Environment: real
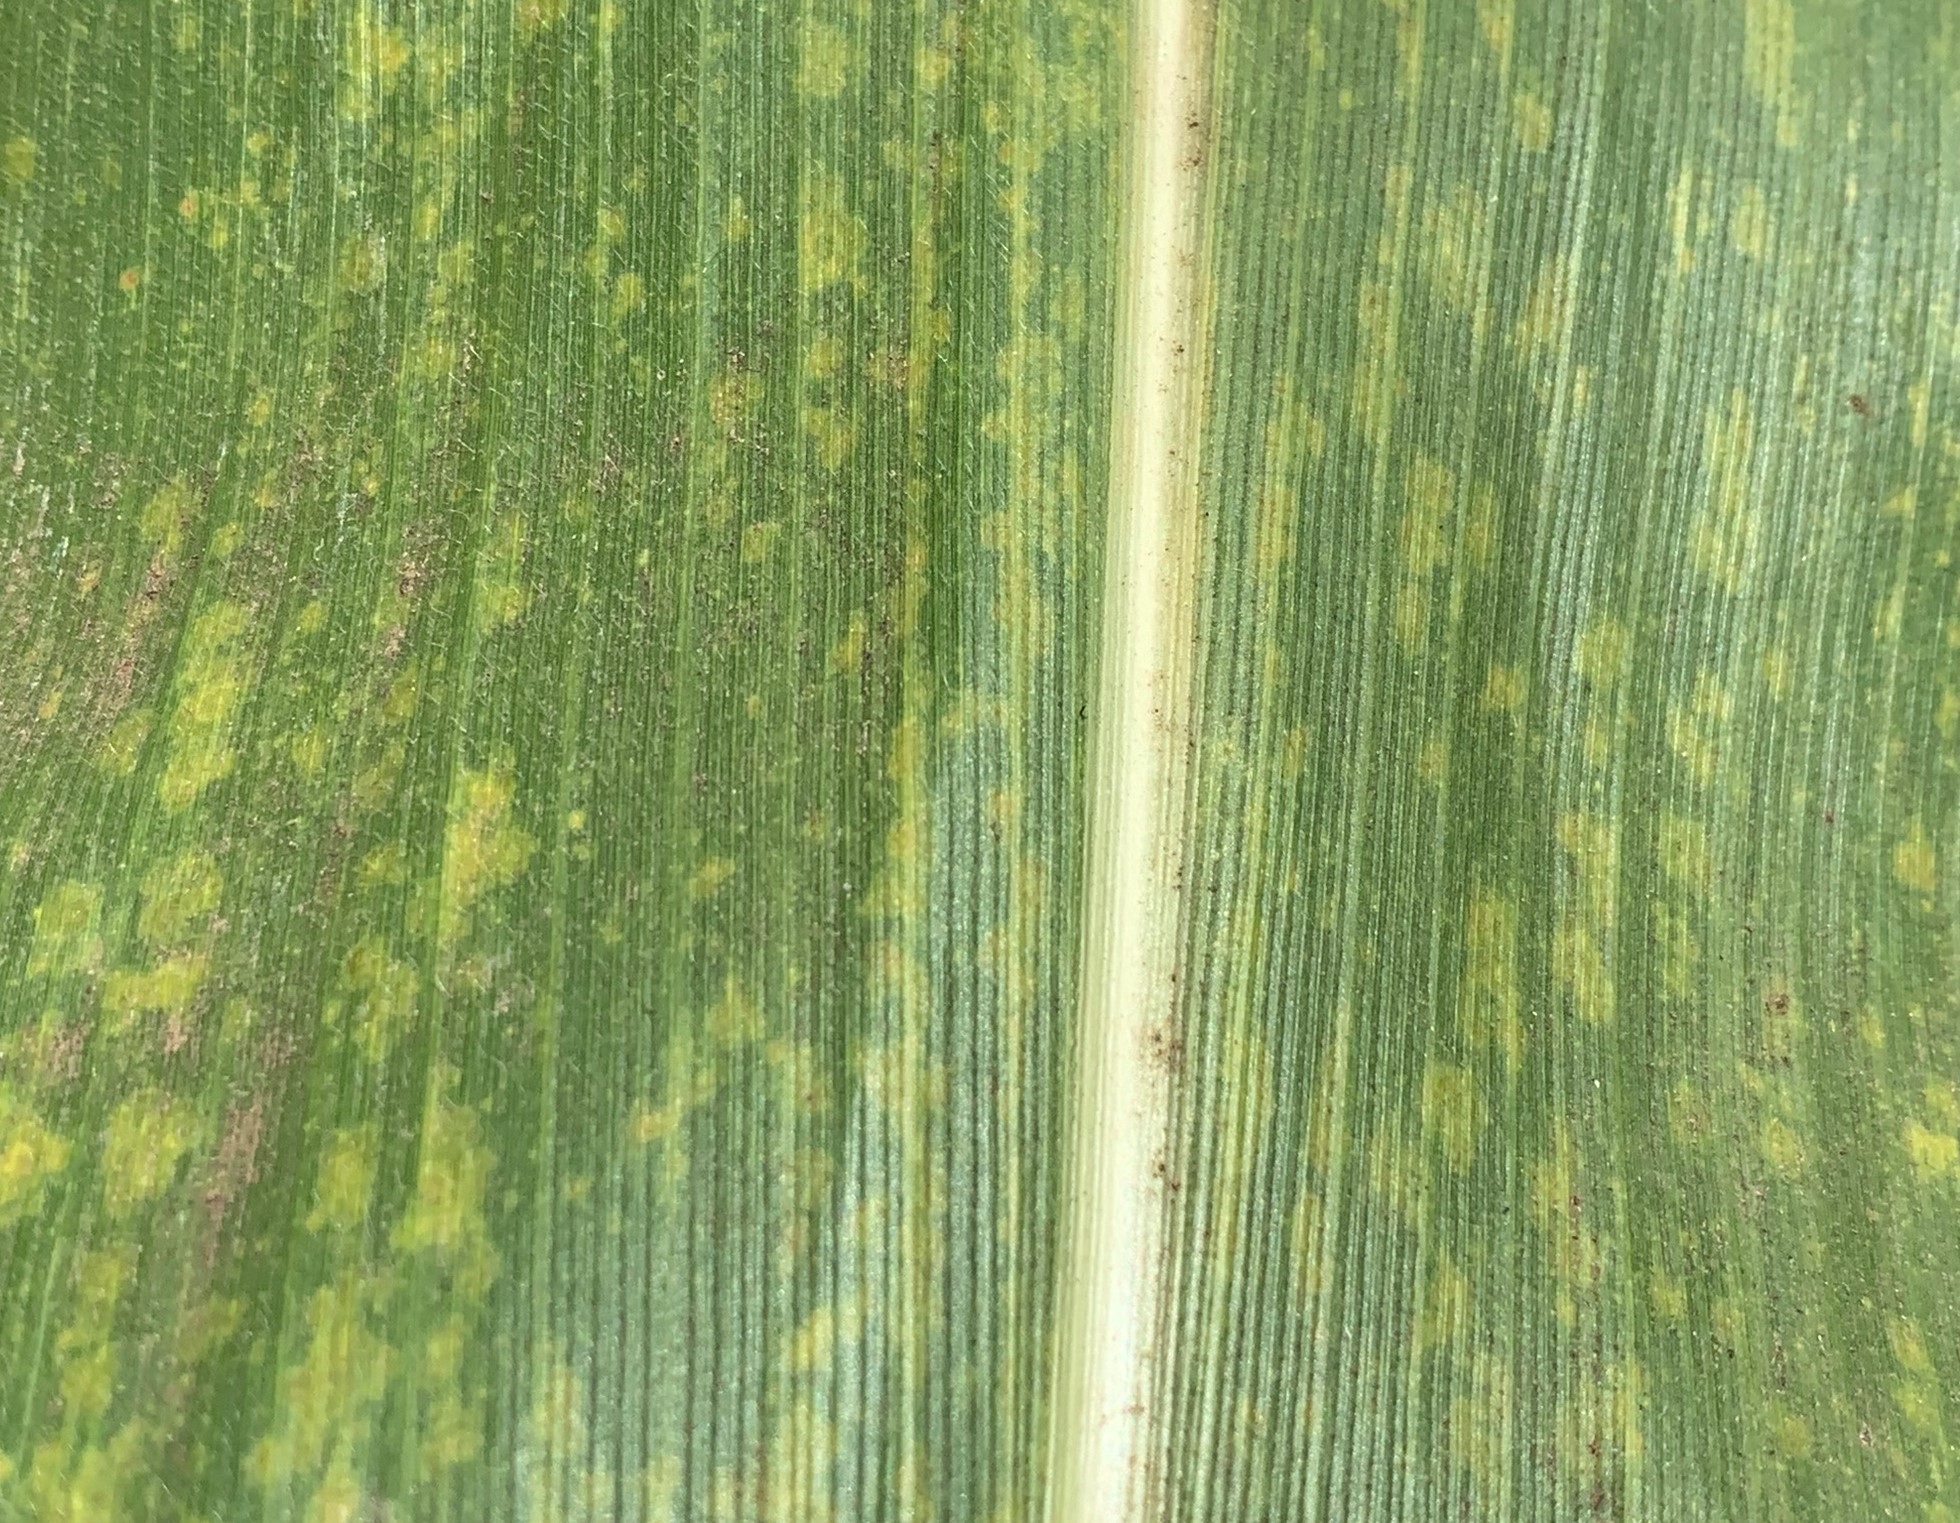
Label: lethal_necrosis